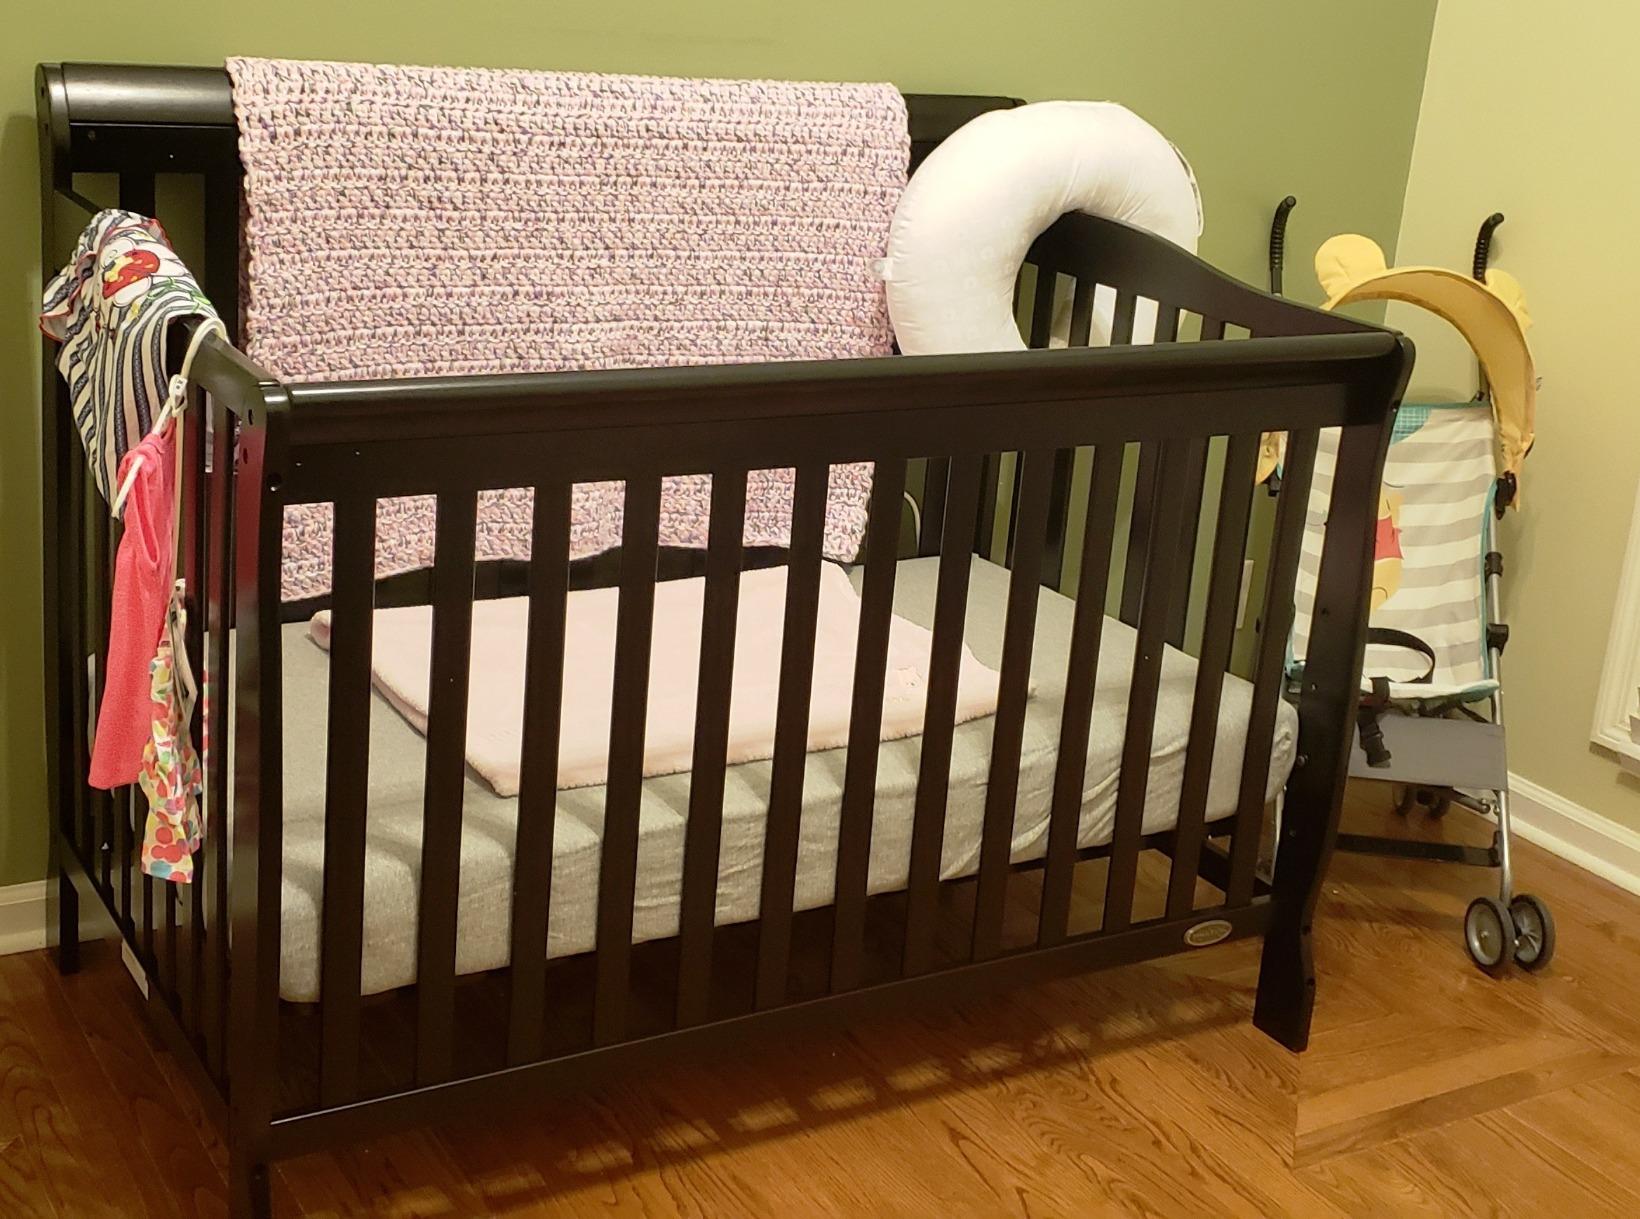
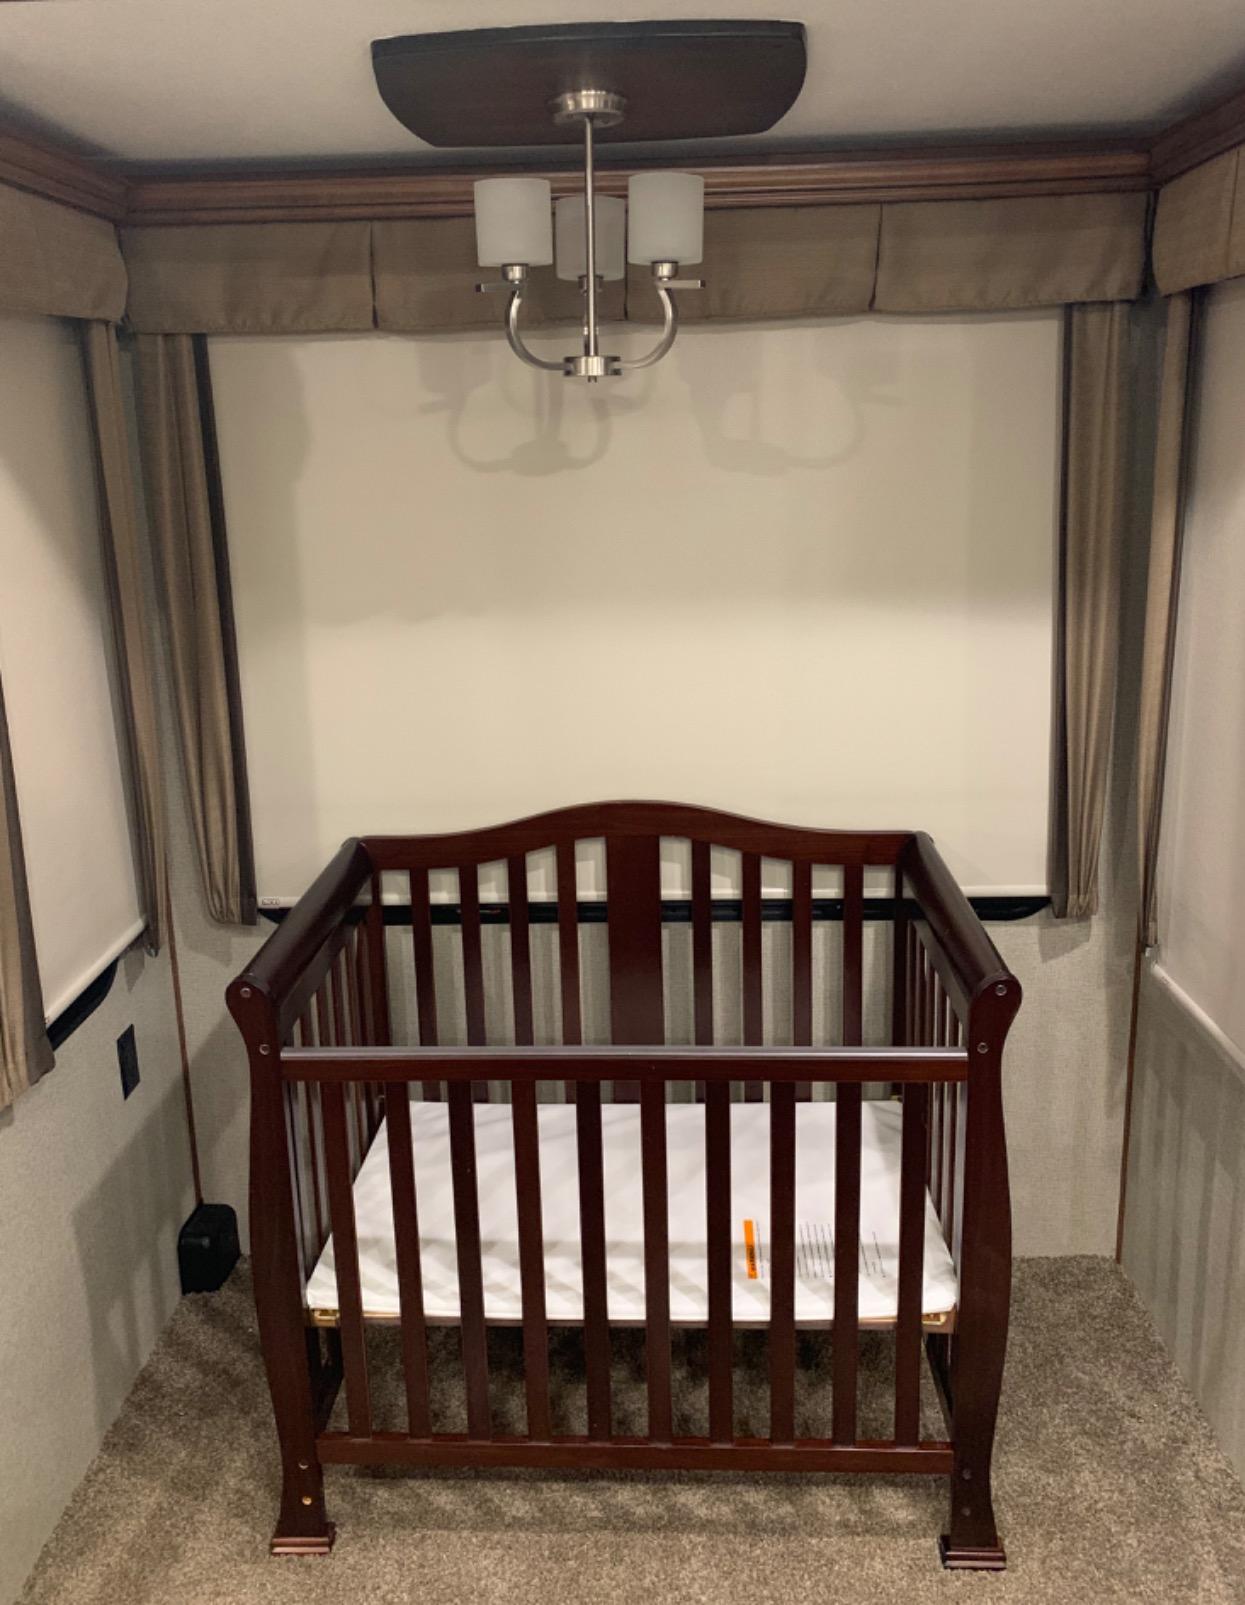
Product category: products_crib
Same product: no